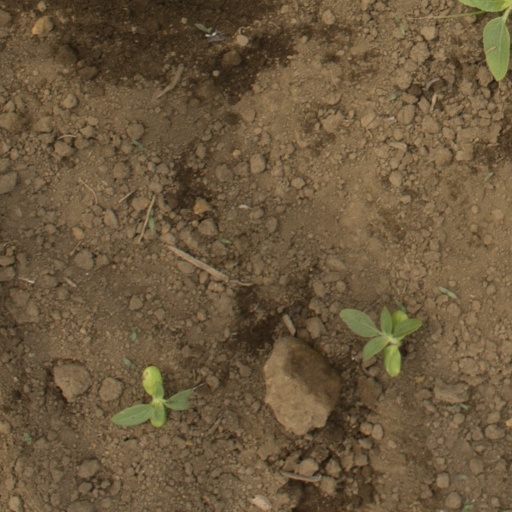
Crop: Jerusalem artichoke